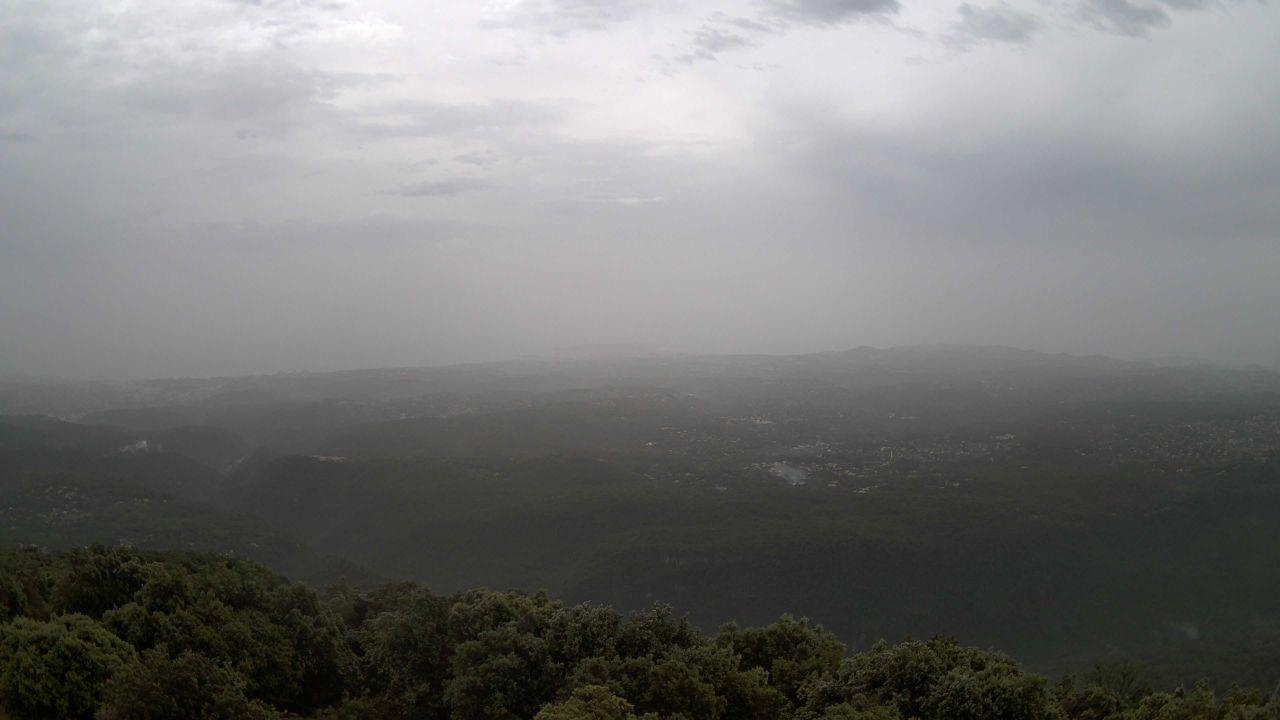
Fire: no
Smoke: no